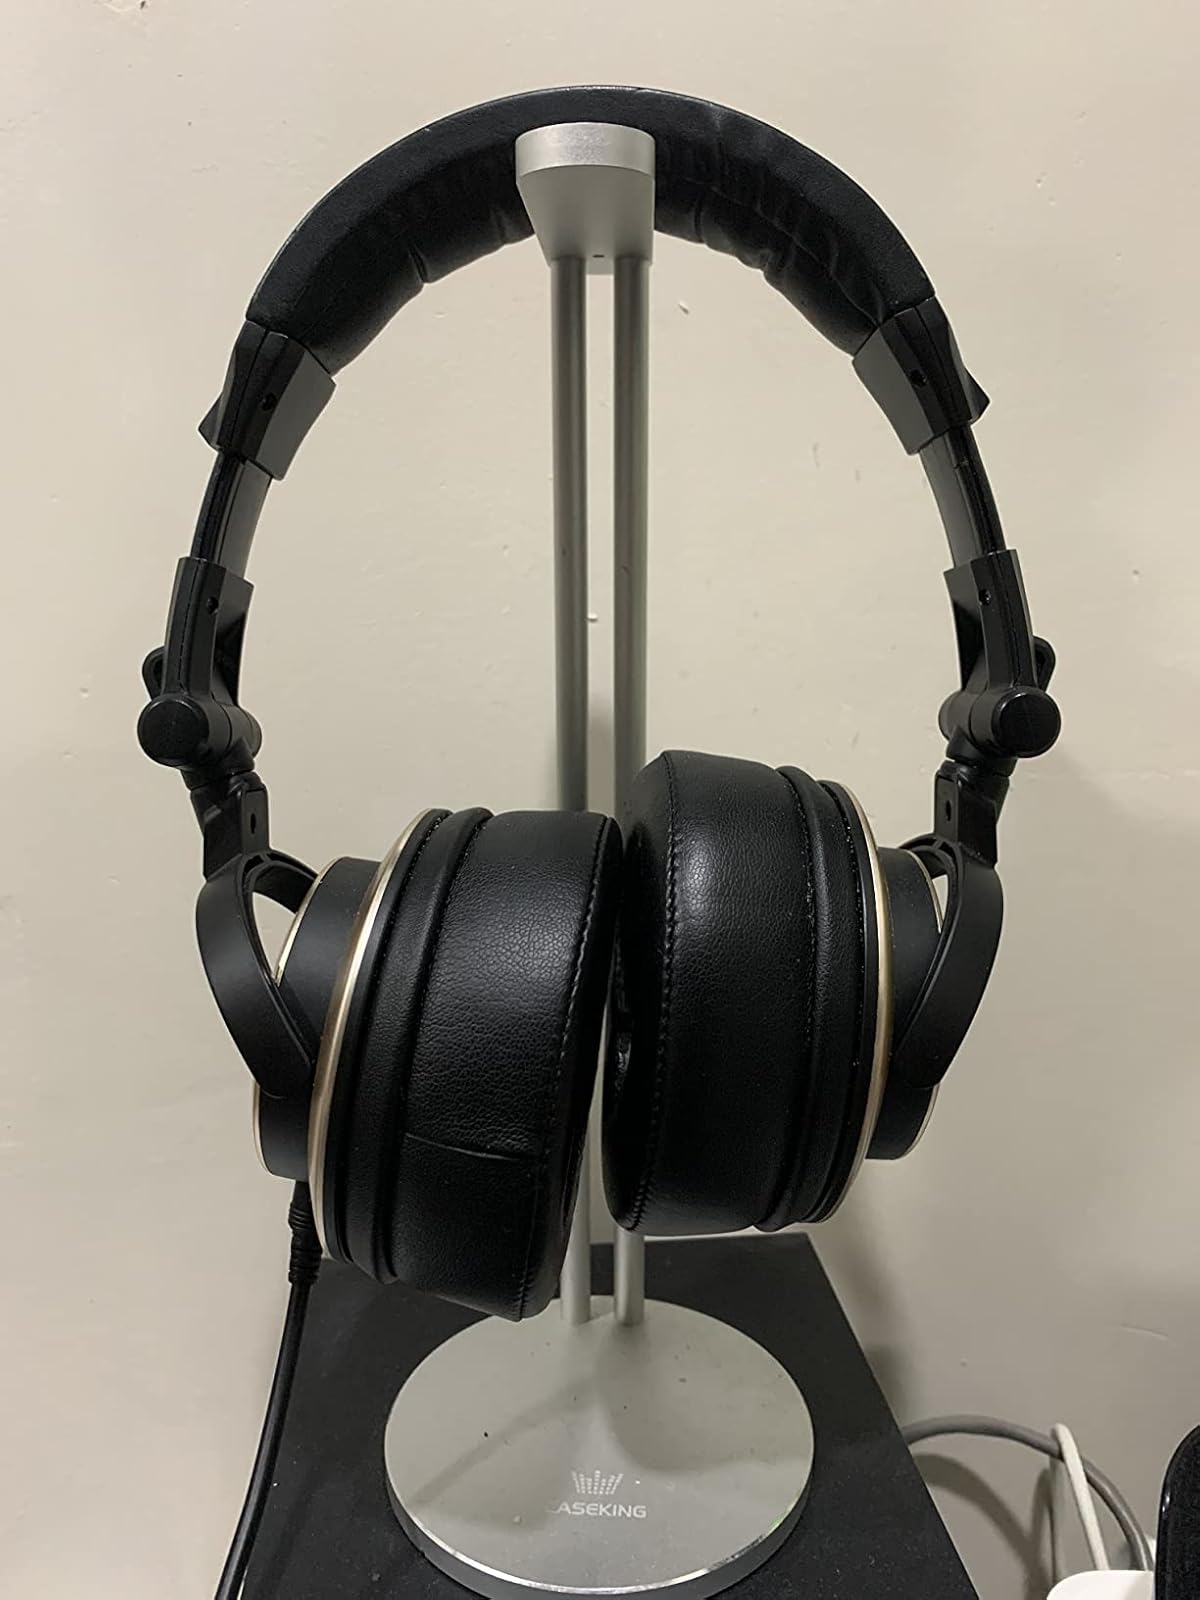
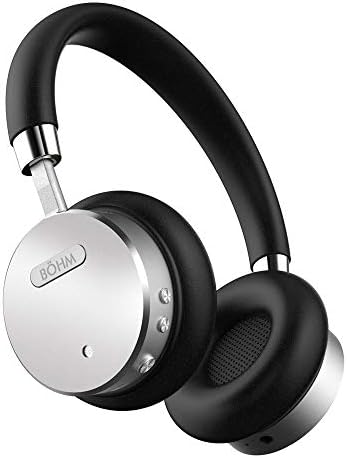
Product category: headphones
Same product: no